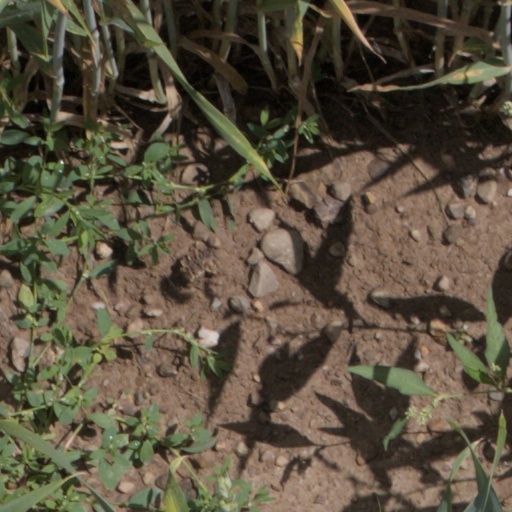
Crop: wheat